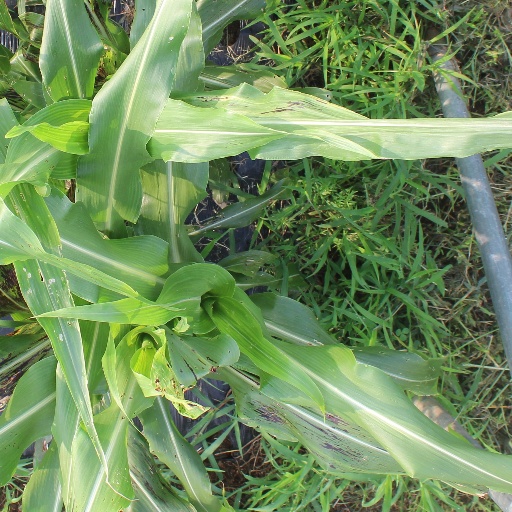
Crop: sorghum